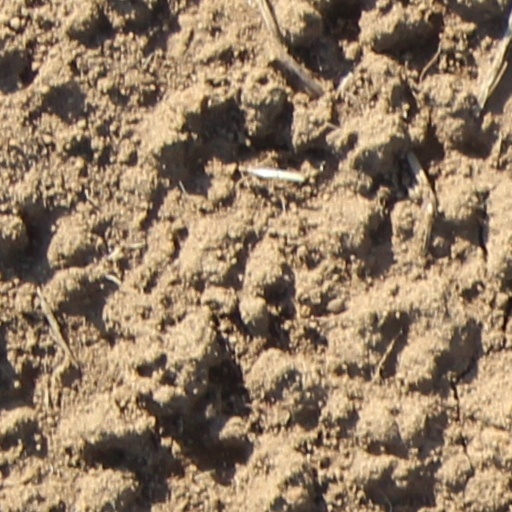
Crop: wheat